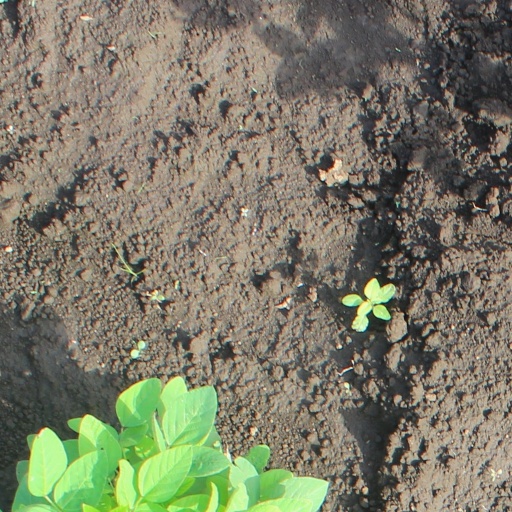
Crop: soybean